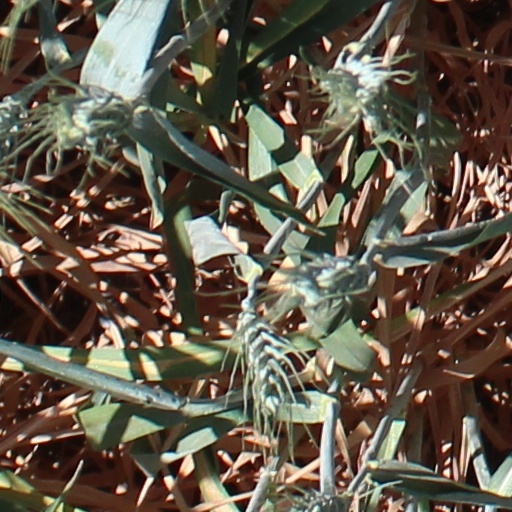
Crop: wheat